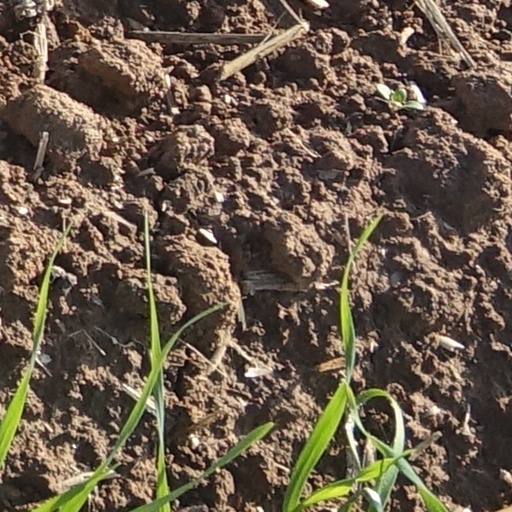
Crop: wheat